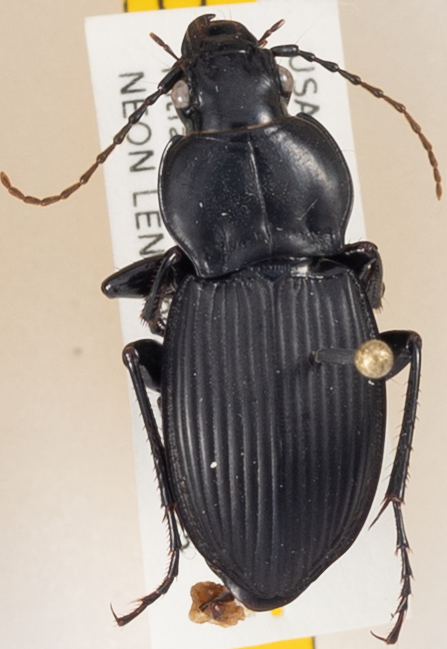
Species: Cyclotrachelus hypherpiformis
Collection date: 2018-09-25 04:00:00
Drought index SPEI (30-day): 1.082
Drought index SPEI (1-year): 0.288
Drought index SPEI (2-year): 0.732